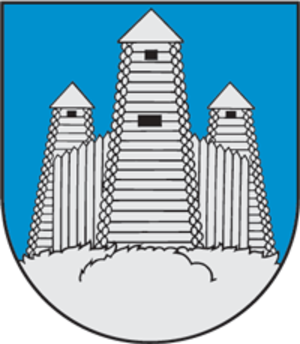
Saldus
Saldus er beliggende i Saldus distrikt i det vestlige Letland og fik byrettigheder i 1917. Før Letlands selvstændighed i 1918 var byen også kendt på sit tyske navn Frauenburg.